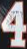
Number: 4